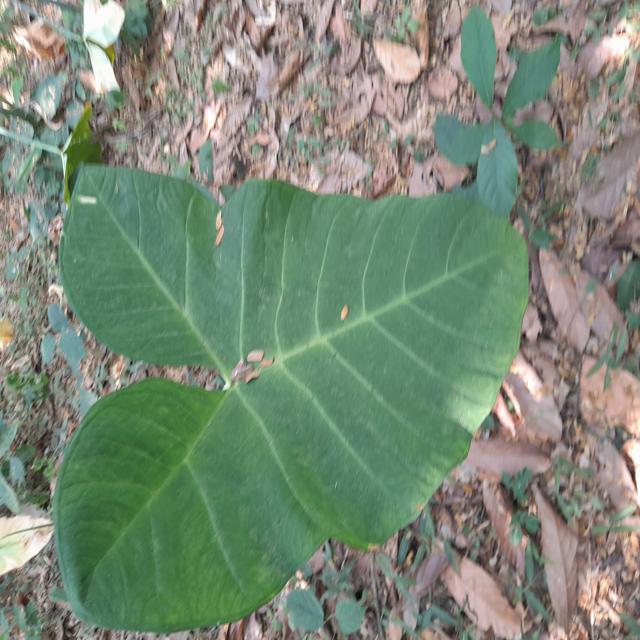
Label: Healthy